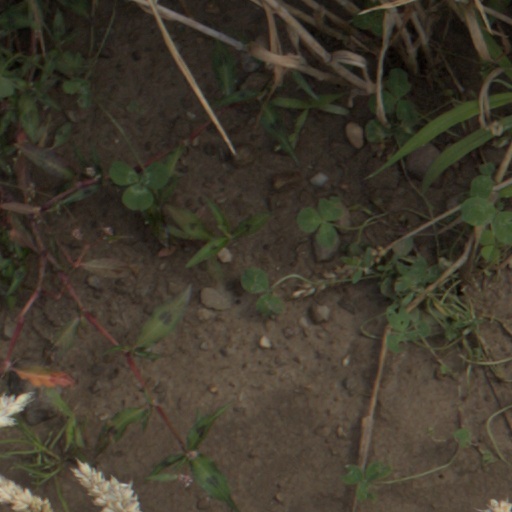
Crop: wheat